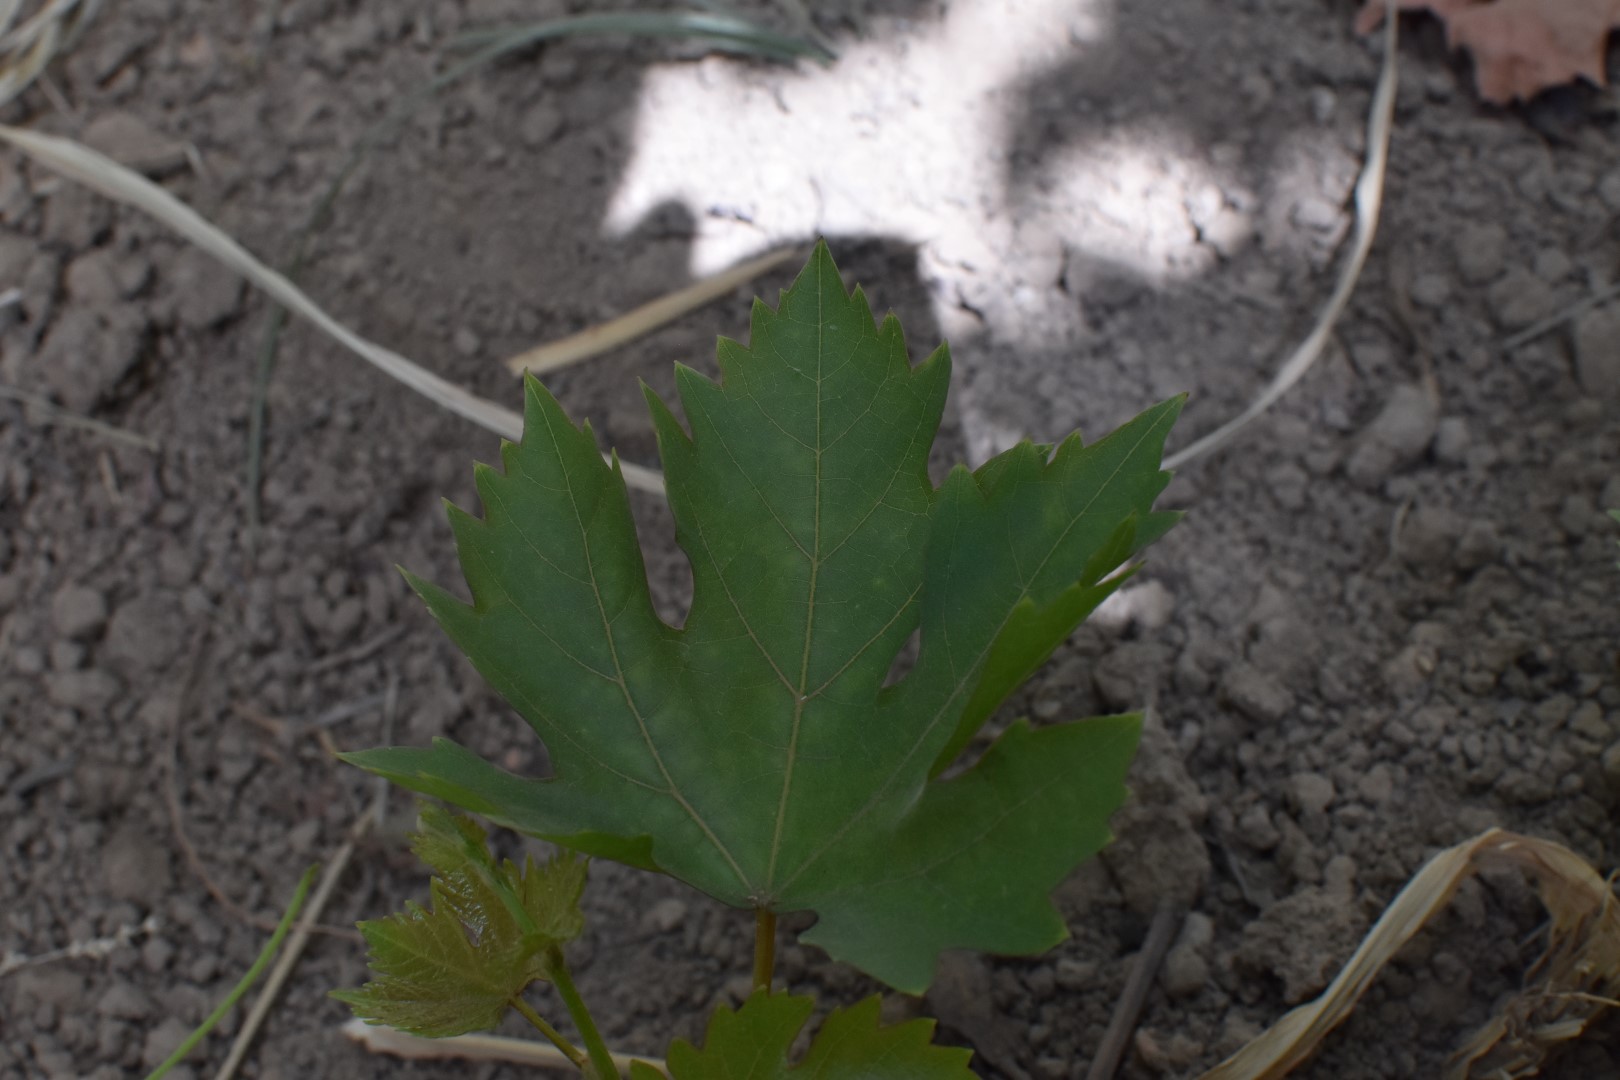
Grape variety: Riasi